Ivan Steshenko

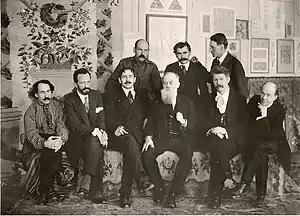
Founders of the Ukrainian academy of arts, 1917: Sitting: Abram Manevich, Oleksandr Murashko, Fedir Krychevsky, Mykhailo Hrushevsky, Ivan Steshenko, Mykola Burachek. Standing: Heorhiy Narbut, Vasyl Krychevsky, Mykhailo Boychuk.

Steshenko studied in Kiev University from 1892 to 1896. At that time he was an active member of the Literary Hromada of Kiev. Steshenko was publishing his works in various Lviv periodicals: "Pravda", "Zoria", and "Dzvinok". After graduating from the Department of History and Philosophy in 1896, he worked as a teacher in women's school, gymnasium. In politics he became influenced by Mykhailo Drahomanov and Mykola Kovalevsky. Later together with other activists such as Lesia Ukrainka he formed the Ukrainian social-democratic club (circle). At about that time he wrote his drama "Mazepa". After all this he was put in prison in 1897 for four months, following exile from Kiev and prohibition of teaching. That forced him to go into intense writing. At that time he was preparing the Ukrainian dictionary, wrote a book about Kotliarevsky's work (1898), and its own poetry collections such as "Khutorni Sonety" (Farmstead sonnets, 1899) and "Steppovi Motyvy" (Steppe Motifs, 1900). He also was publishing various articles in the newspaper "Kievskaya Starina".